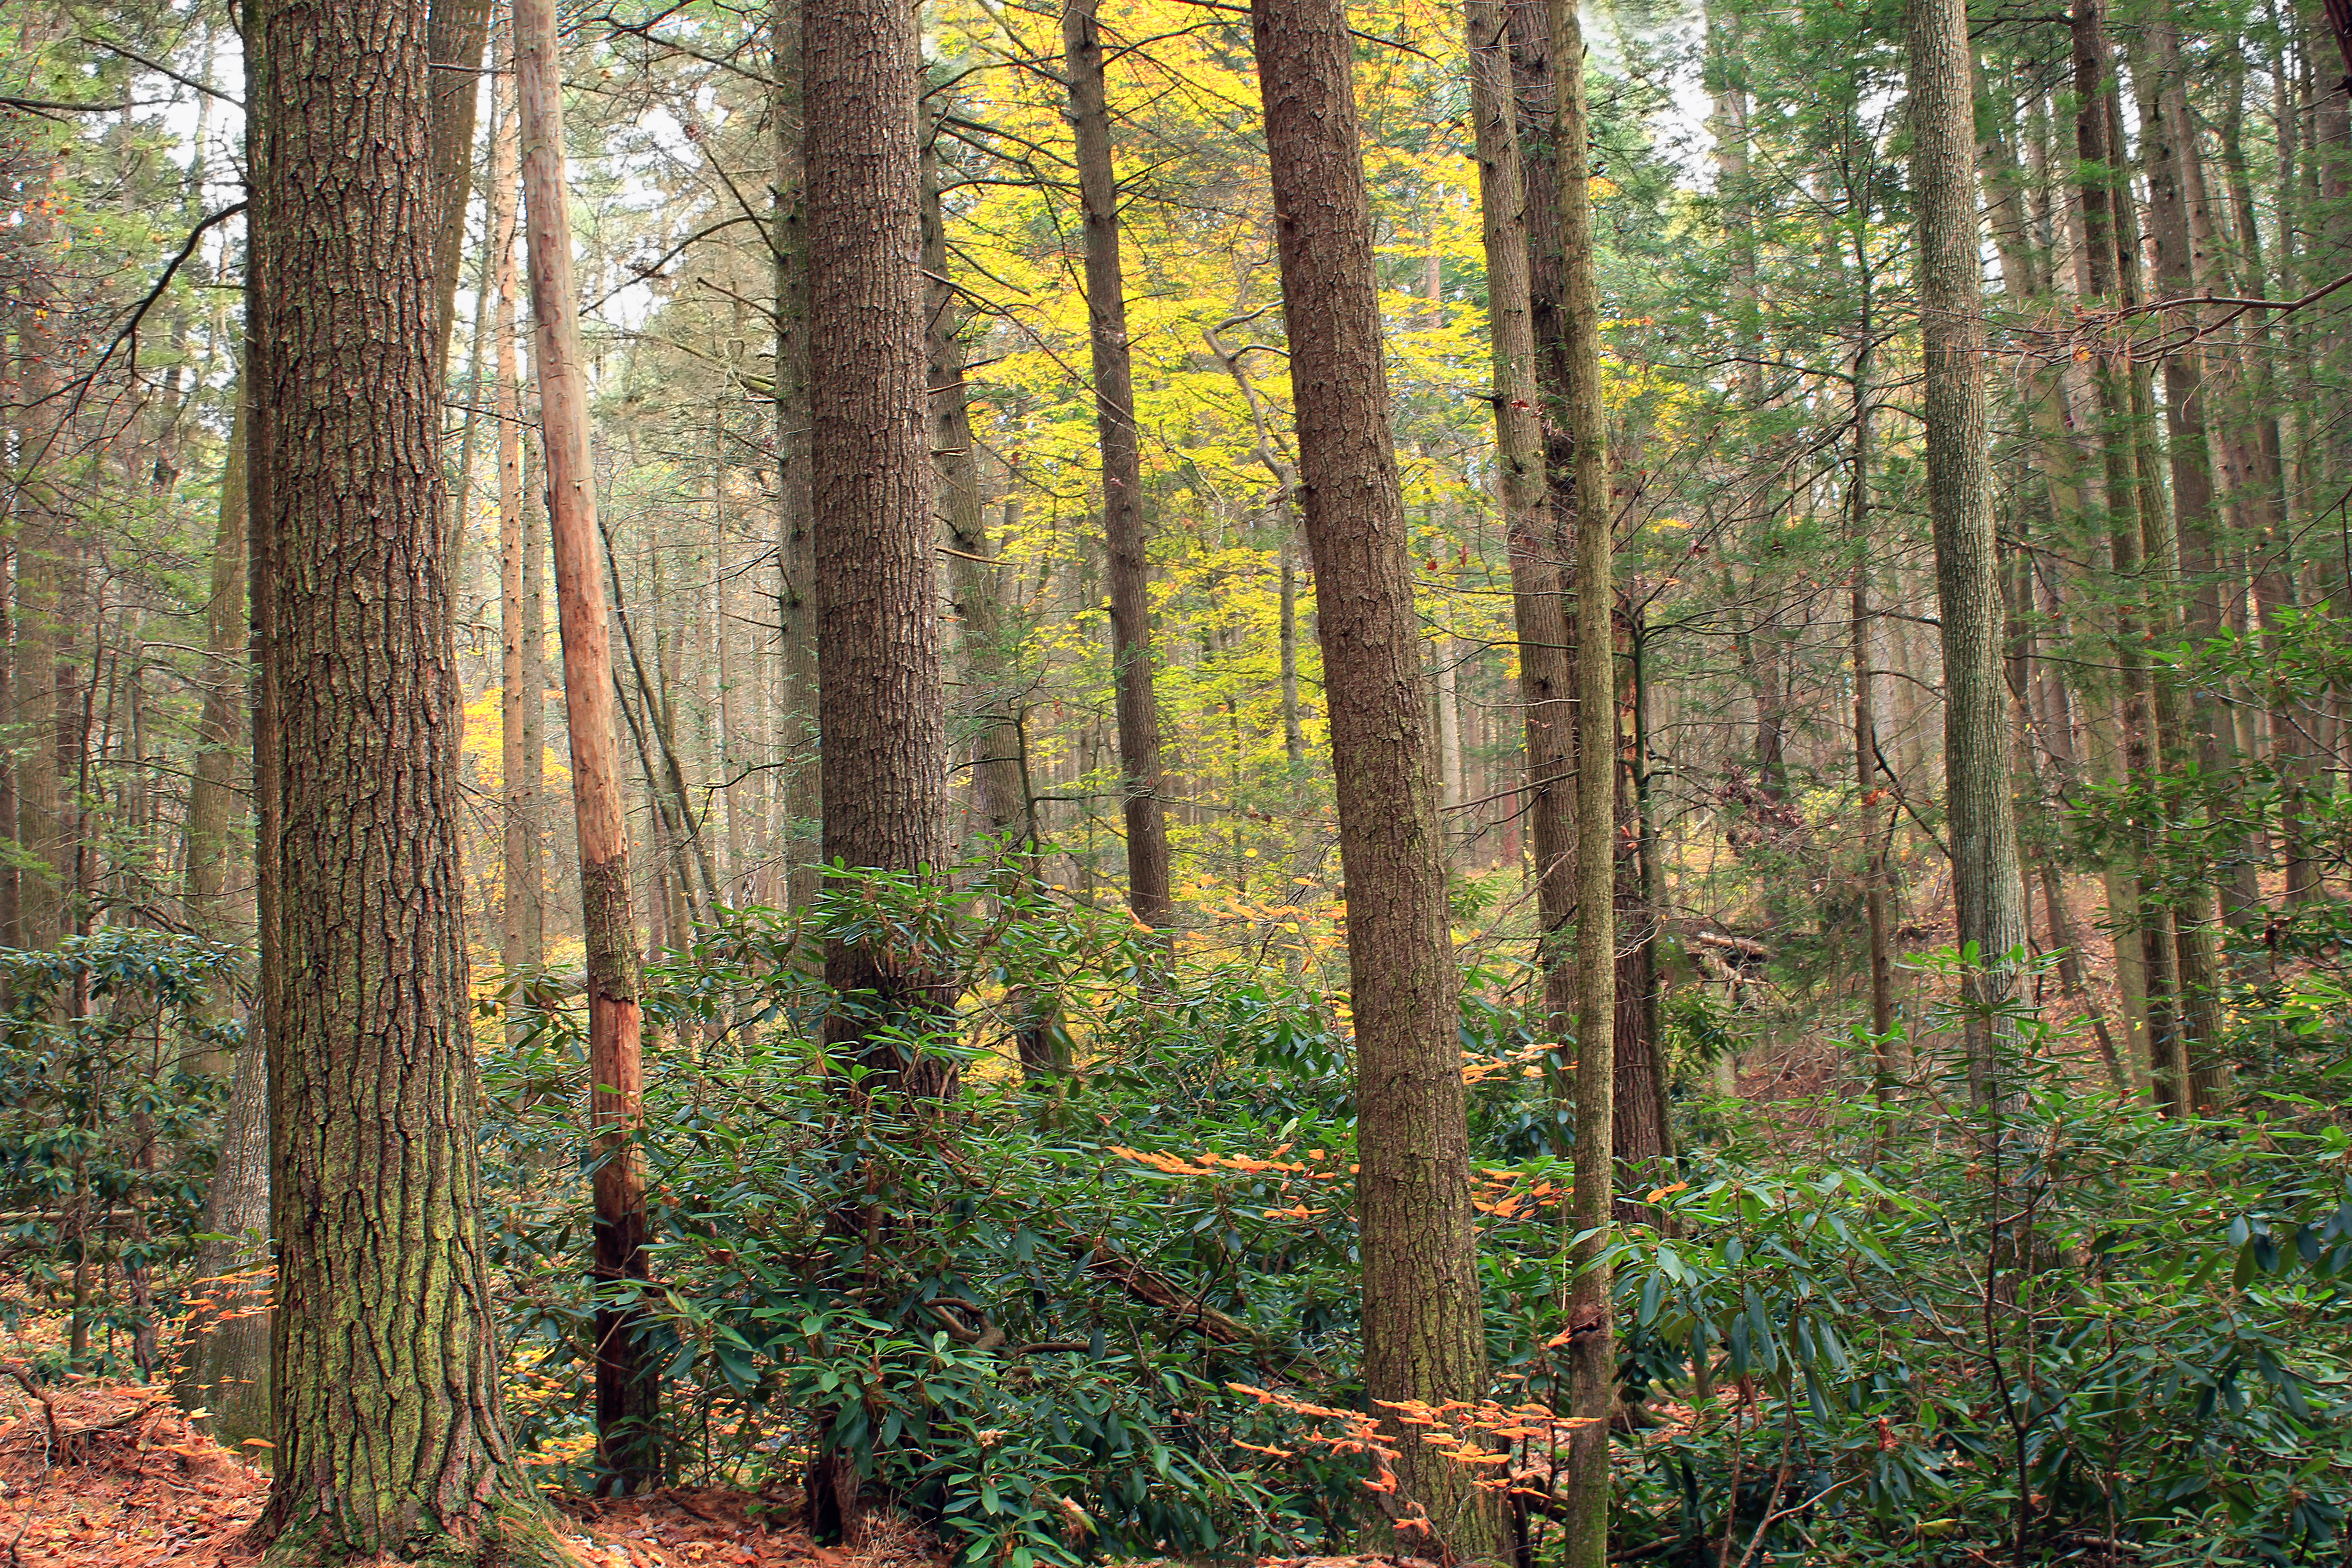
tree, nature, forest, wilderness, plant, sunlight, leaf, foliage, jungle, autumn, trees, creativecommons, coniferous, spruce, vegetation, rainforest, deciduous, hemlocks, easternhemlocks, tsugacanadensis, needleduff, understory, whitepines, easternwhitepines, pinusstrobus, pennsylvania, rhododendron, oldgrowthforest, leaflitter, relictforest, huntingdoncounty, rothrockstateforest, alanseegernaturalarea, grove, woodland, habitat, larch, ecosystem, biome, old growth forest, natural environment, geographical feature, woody plant, temperate broadleaf and mixed forest, temperate coniferous forest